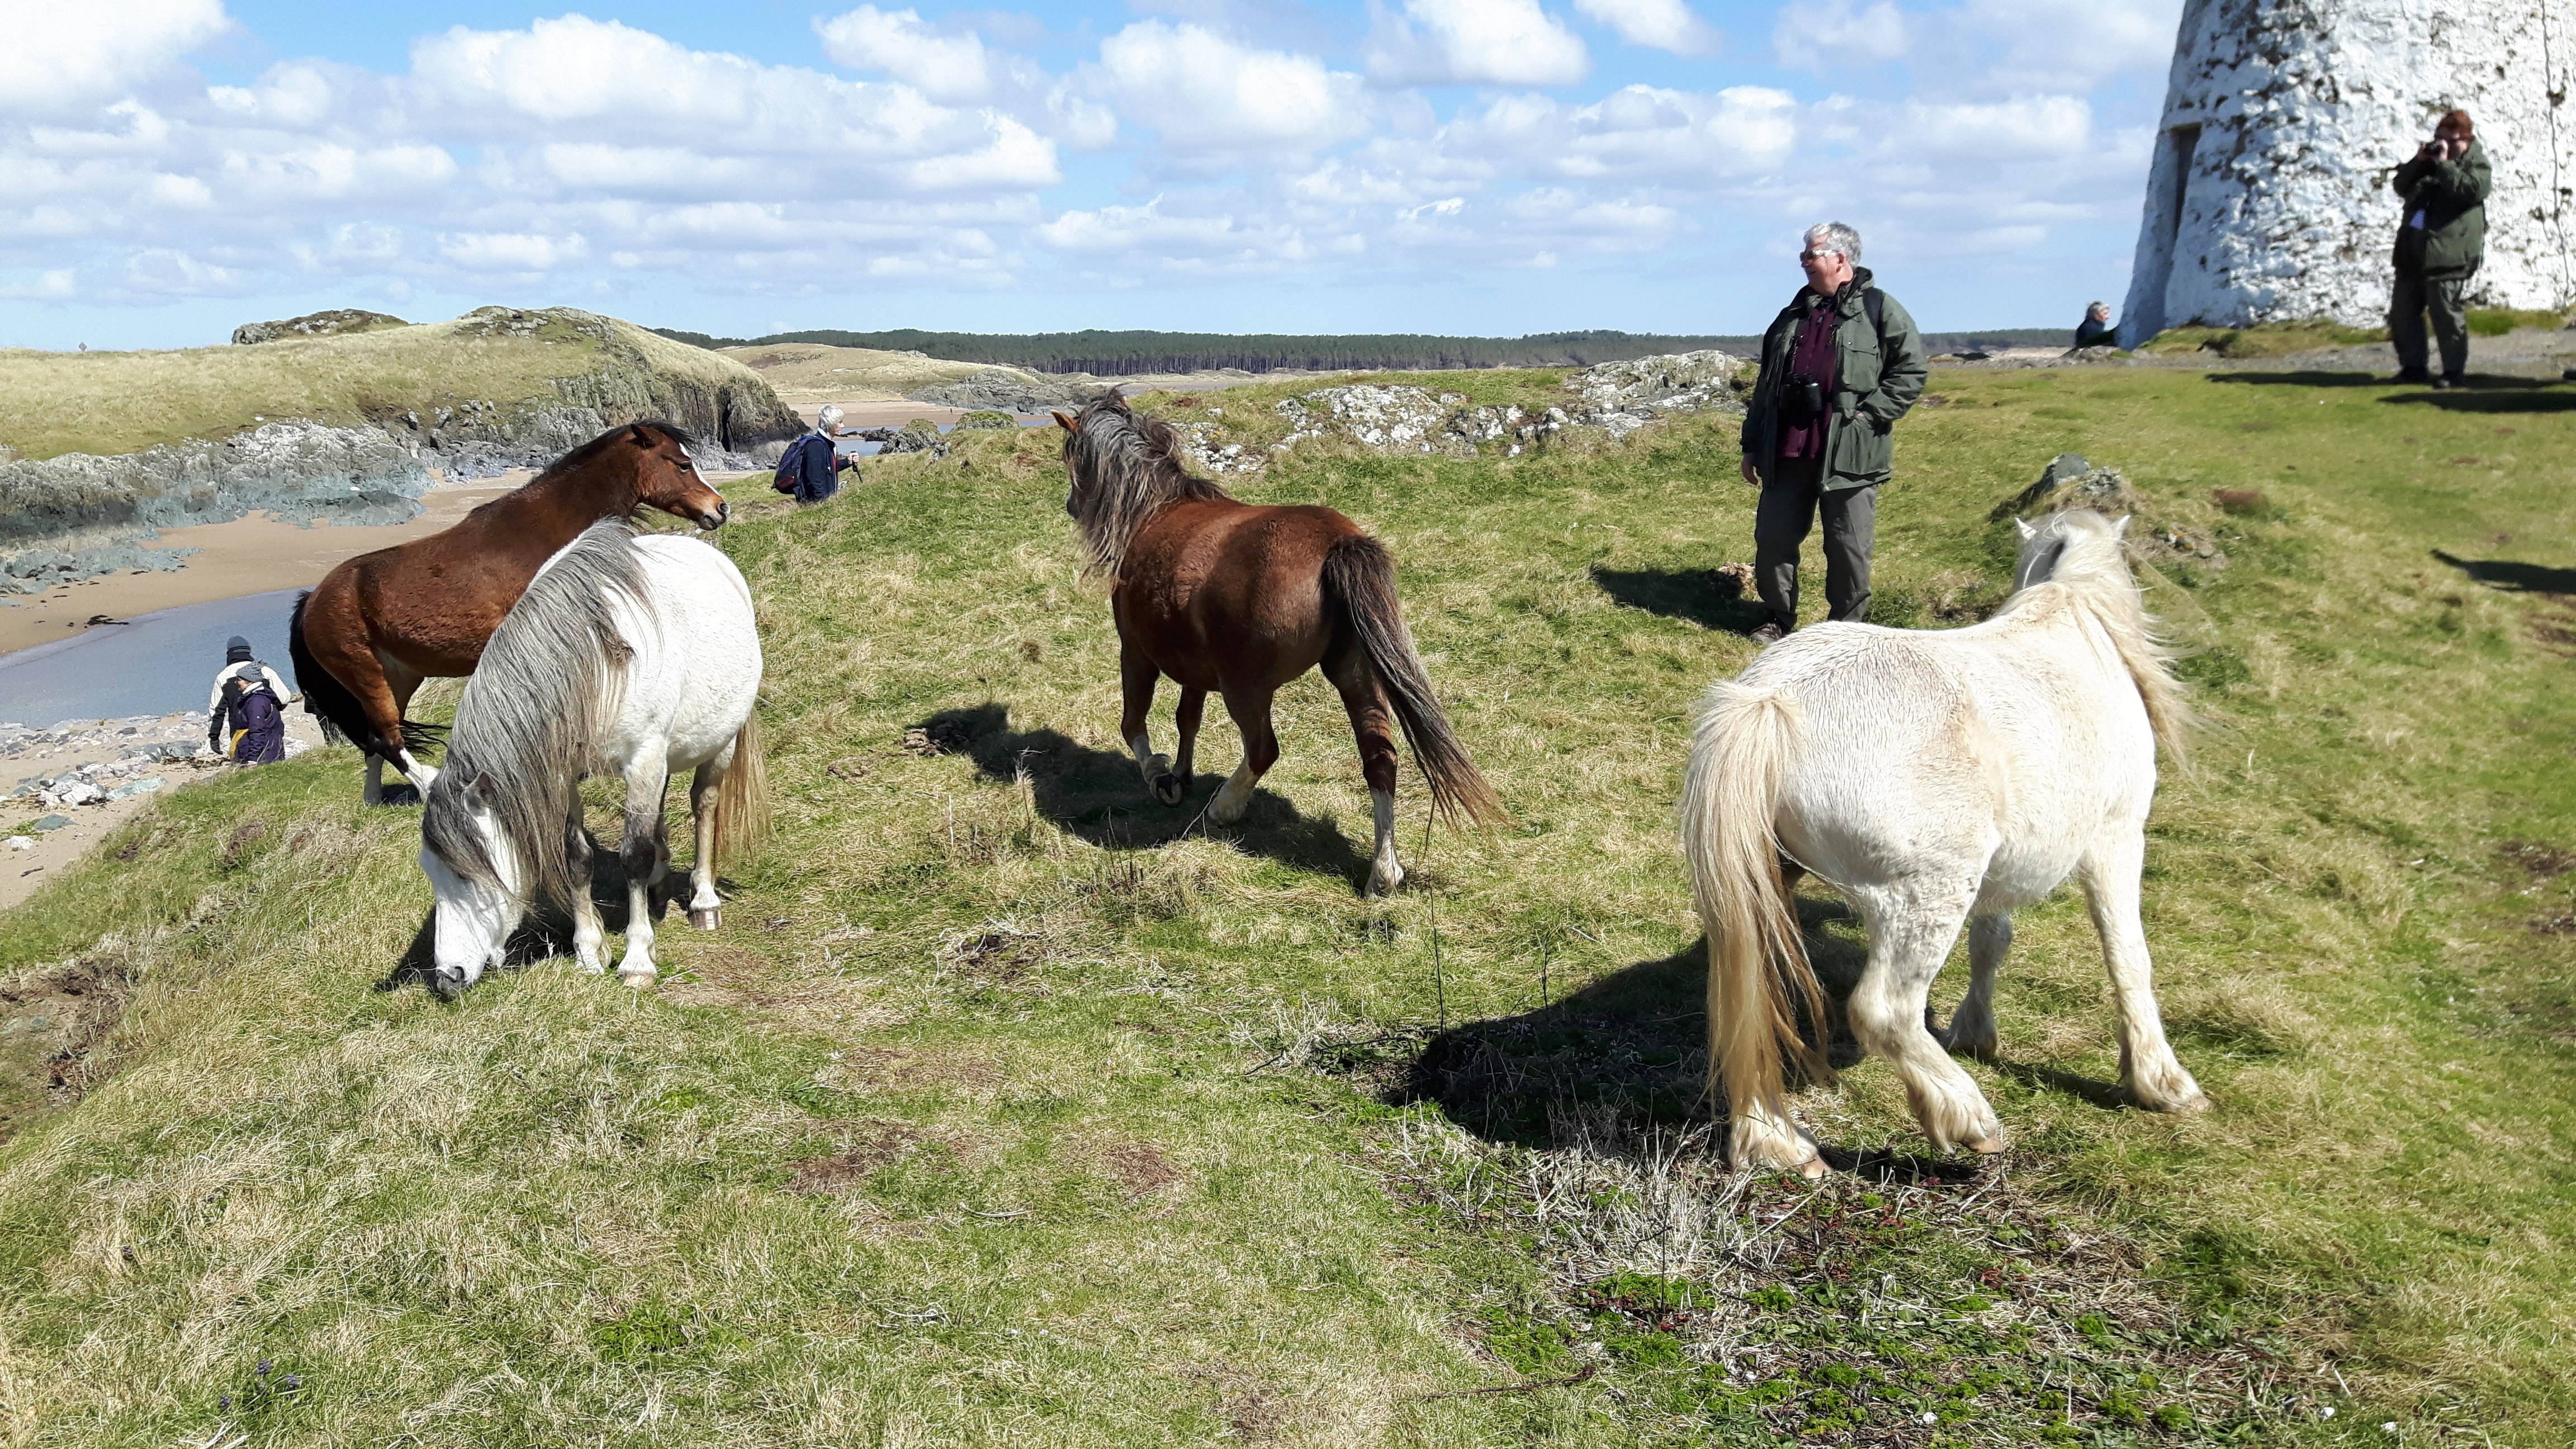
beach, sea, nature, meadow, animal, wildlife, wild, herd, pasture, grazing, horse, island, mammal, fauna, equestrian, outdoors, goats, grassland, vertebrate, mare, ecosystem, wild horses, steppe, pack animal, goatherd, horse like mammal, mustang horse